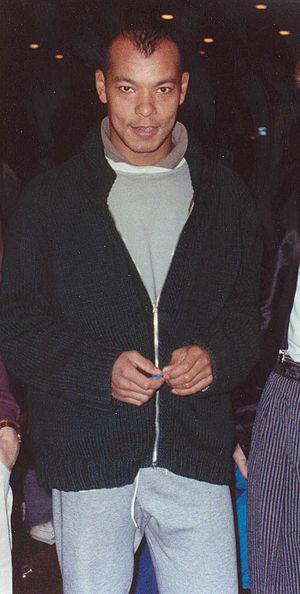
Roland Lee Gift, né le 28 mai 1961, est chanteur et acteur britannique. Il est connu principalement comme chanteur et leader du groupe Fine Young Cannibals.